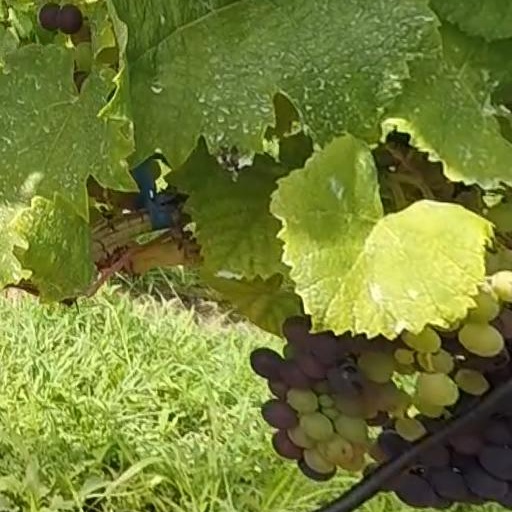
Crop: grape